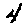
Label: 4